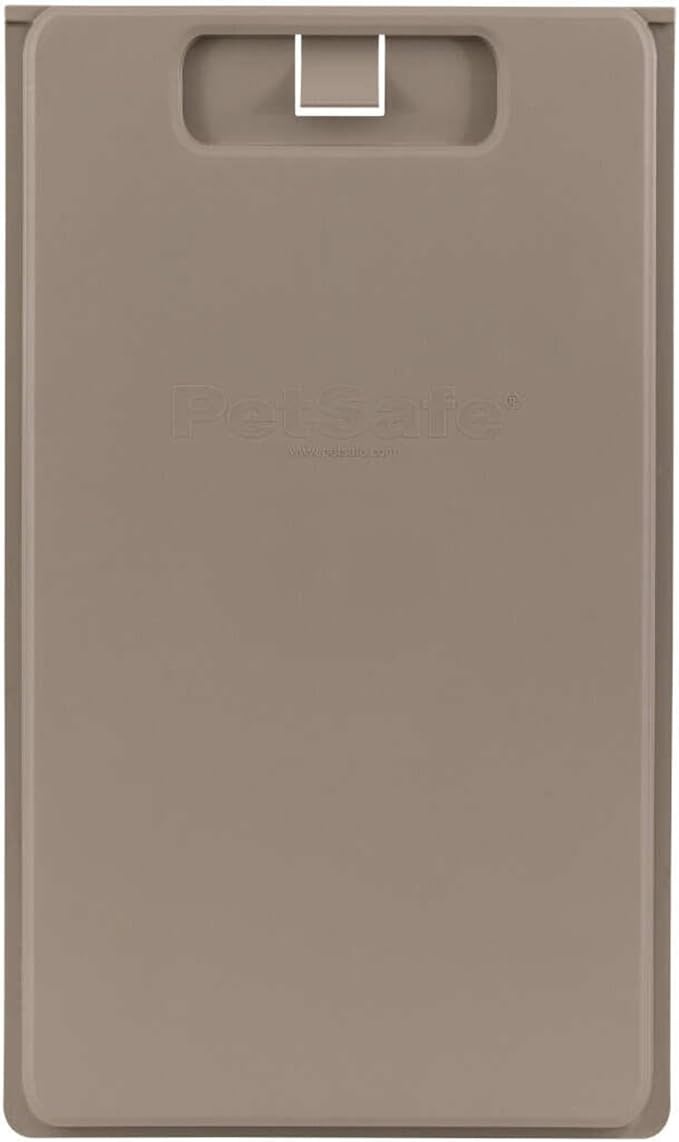
PetSafe Closing Panel Pet Door Cover - Durable, Plastic Dog Door Cover - Rust-Proof - Compatible with Select PetSafe Doors - Medium
Brand: PetSafe
About This Dog door cover lets you control when your cat or dog comes in and out of the house Durable, rust-proof, plastic doggie door cover Fits these PetSafe doors - Freedom Aluminum Pet Door, Wall Entry Pet Door, Sliding Glass Pet Door, Extreme Weather Sliding Glass Pet Door Overview Size : Medium Brand : PetSafe Color : Tan Material : Plastic Target Audience : Cat and Dog Owners
Category: Animals & Pet Supplies > Pet Supplies > Pet Door Accessories